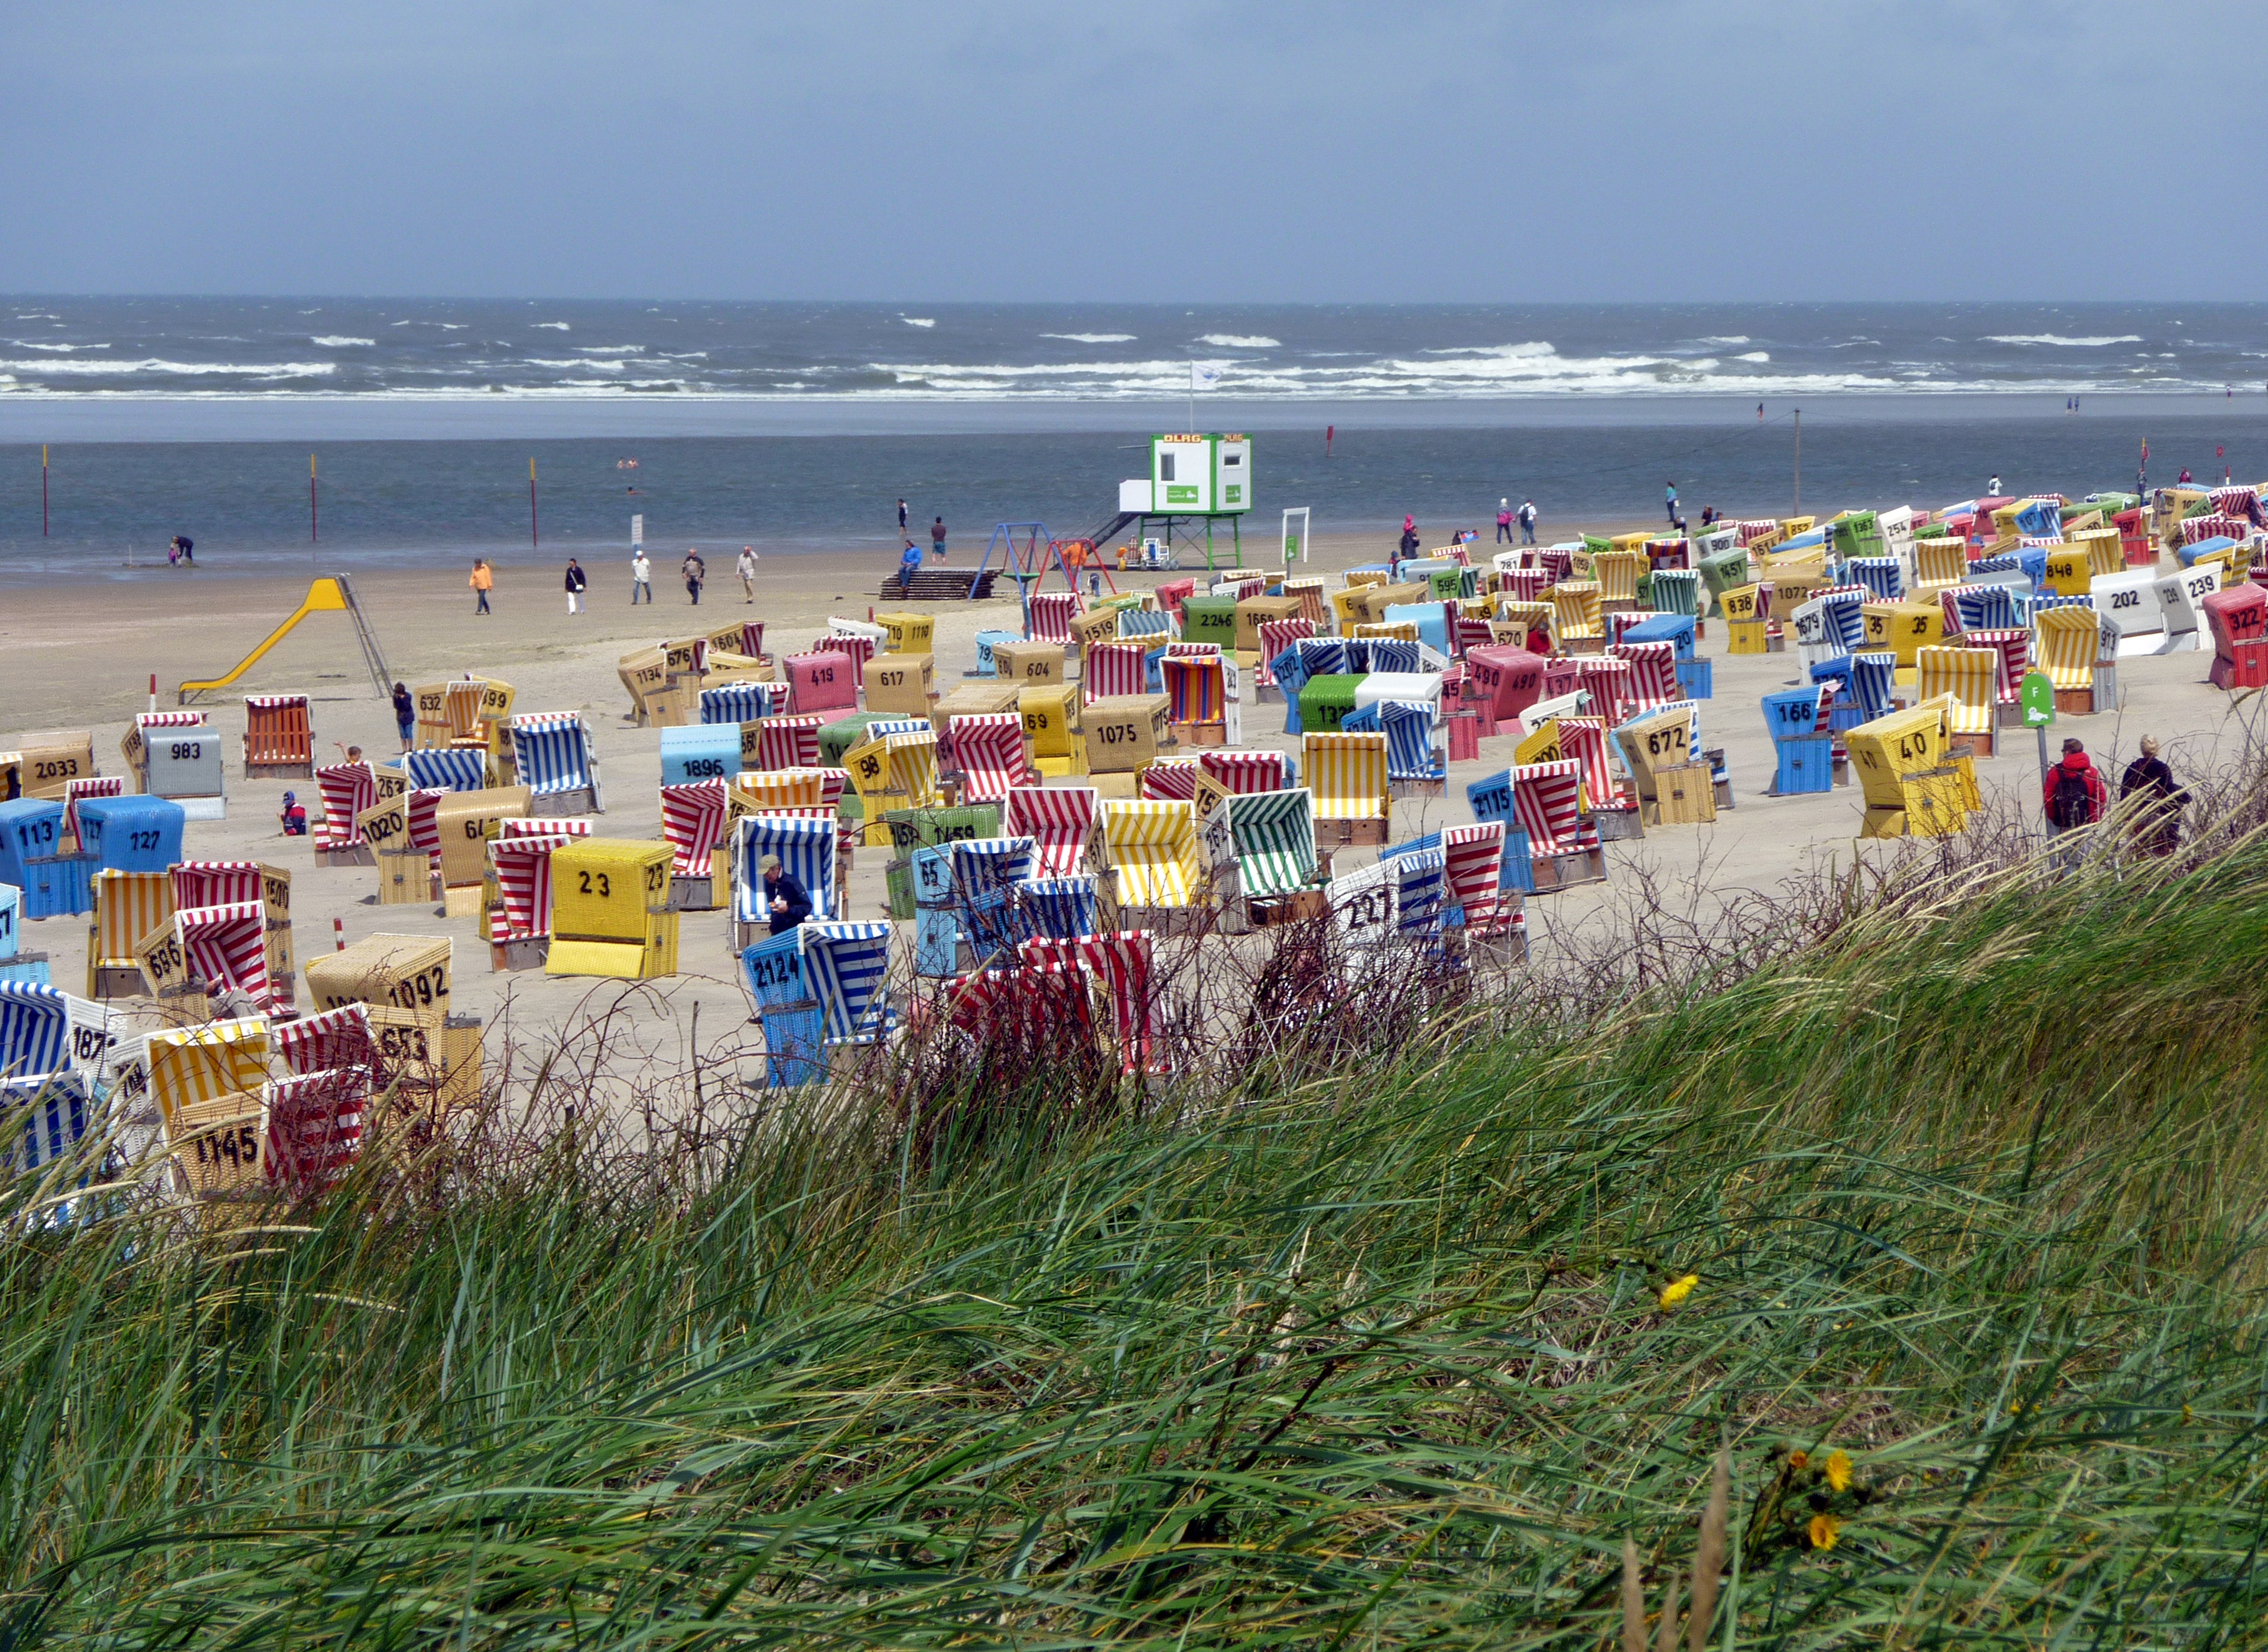
beach, sea, coast, shore, walkway, holiday, body of water, north sea, clubs